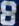
Number: 8